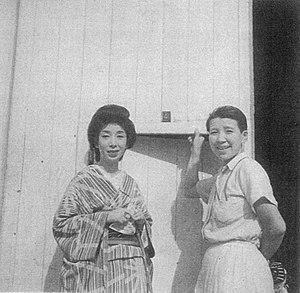
Tazuko Sakane, née le 7 décembre 1904 à Kyoto et morte le 2 septembre 1975, est une réalisatrice et monteuse japonaise. Elle est considérée comme la première réalisatrice japonaise, suivie par l'actrice Kinuyo Tanaka qui réalise son premier film en 1953.
Yōko Umemura est une actrice japonaise née le 21 octobre 1903 et morte le 8 mars 1944